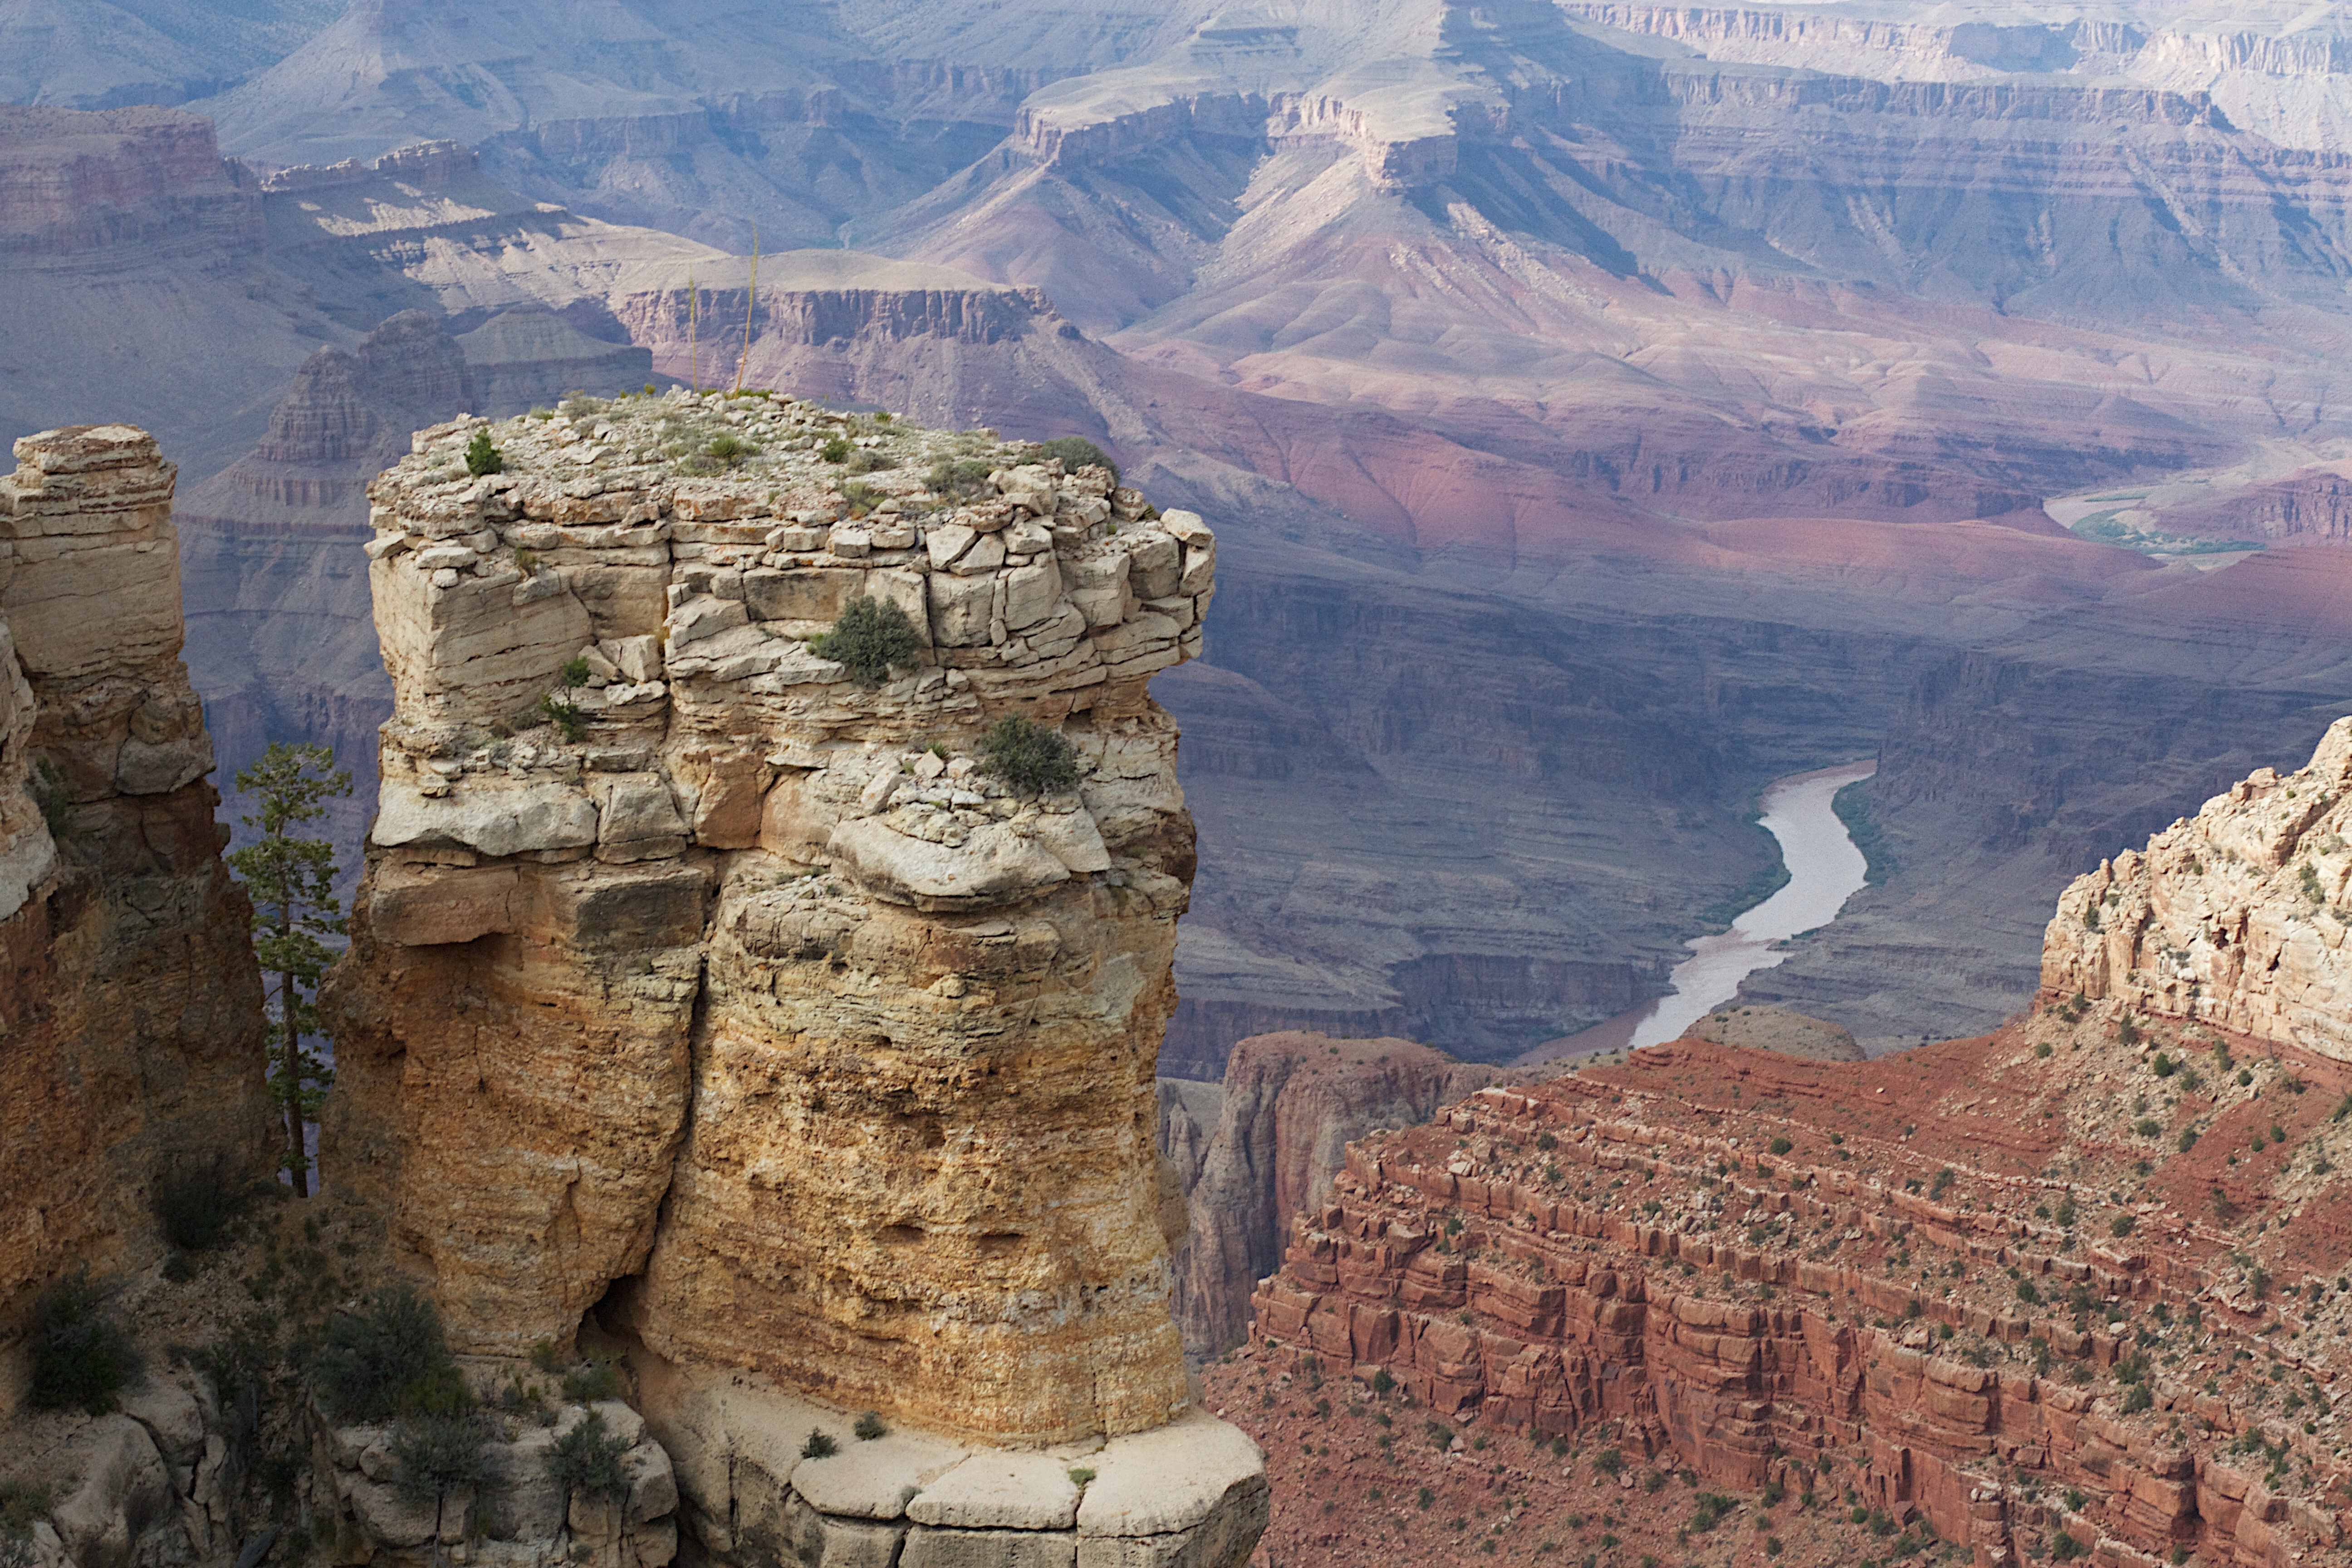
rock, valley, formation, cliff, canyon, terrain, national park, geology, badlands, plateau, wadi, landform, geographical feature